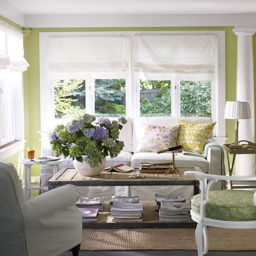
a pretty country themed living room .